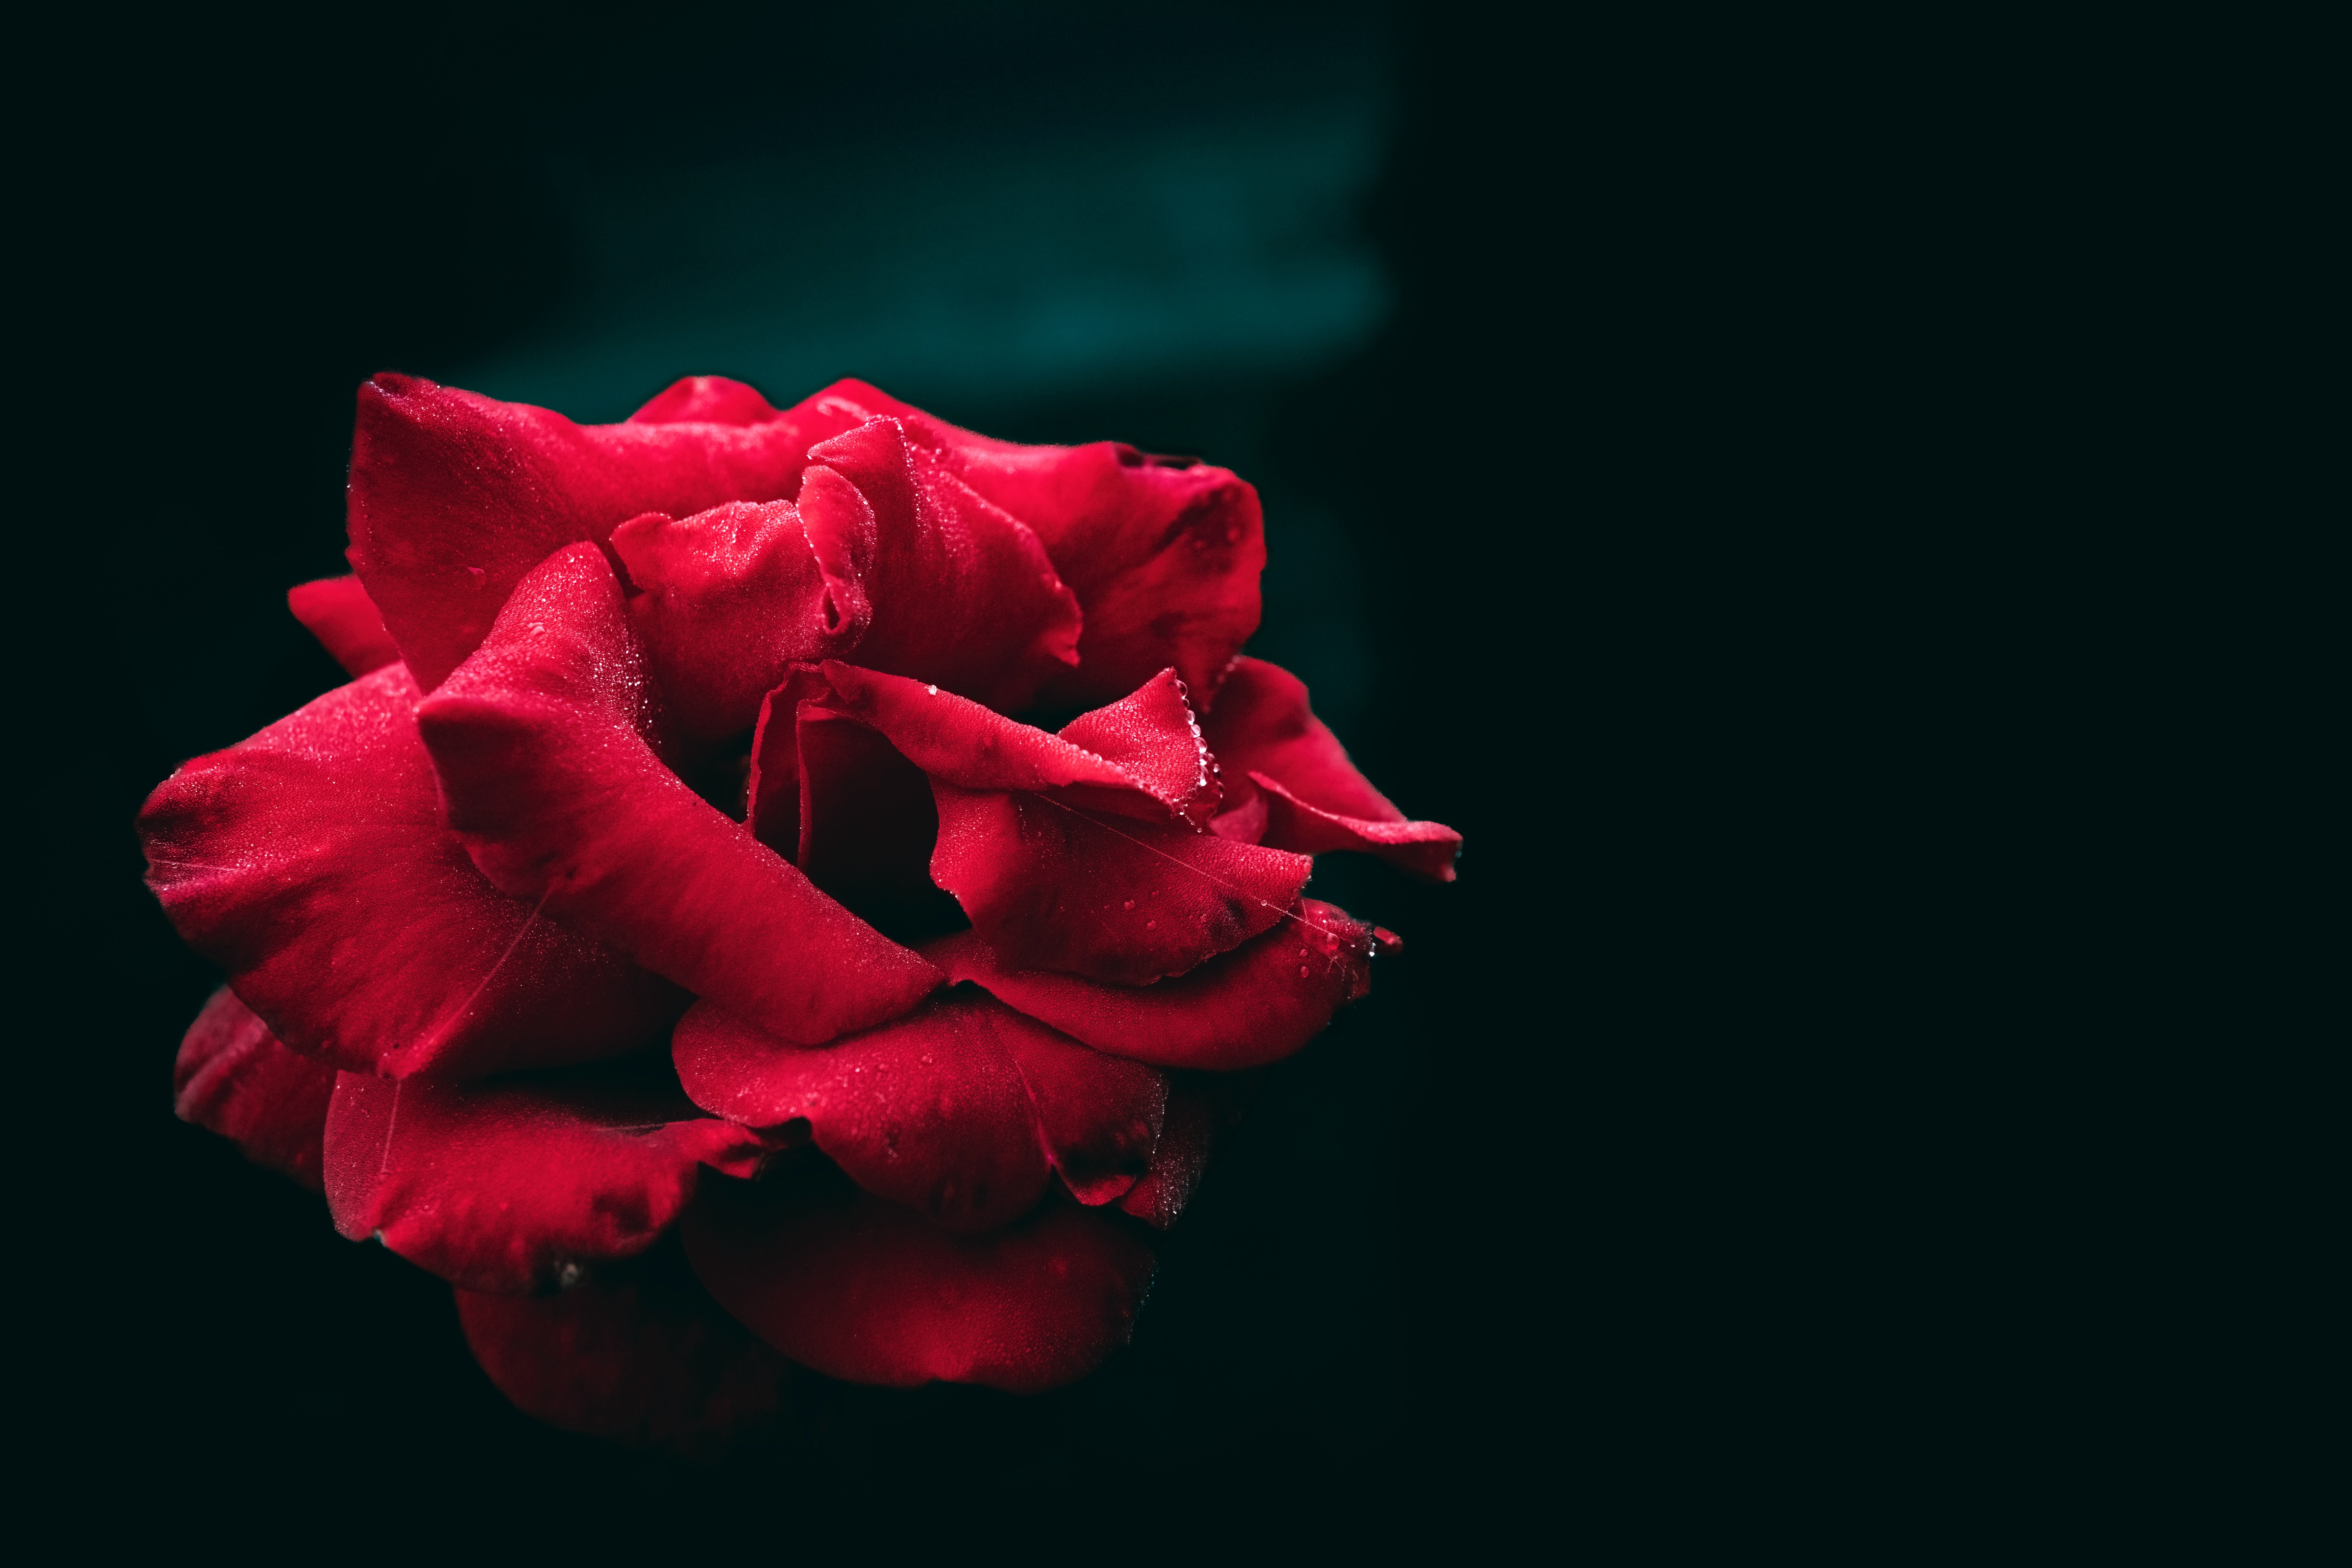
flower, plant, petal, Hybrid tea rose, flash photography, rose, garden roses, Pedicel, flowering plant, floribunda, rose family, rosa centifolia, rose order, annual plant, magenta, carmine, darkness, macro photography, peach, cut flowers, art, still life photography, plant stem, bud, china rose, still life, coquelicot, wildflower, monochrome photography